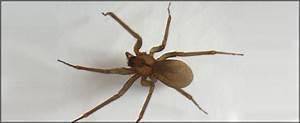
spider